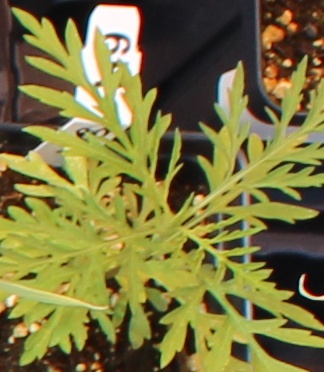
Label: Ragweed